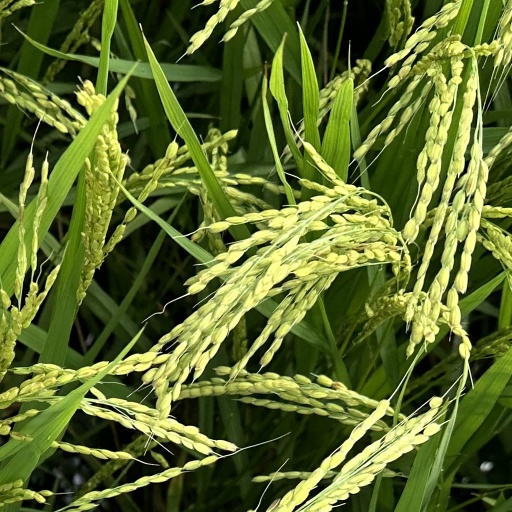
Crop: rice